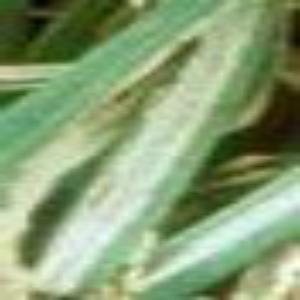
Disease: Bacterialblight